History of the Russian Federation

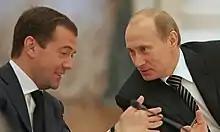
Putin with Dmitry Medvedev, March 2008

The continued criminal prosecution of Russia's then richest man, President of Yukos oil and gas company Mikhail Khodorkovsky, for fraud and tax evasion was seen by the international press as a retaliation for Khodorkovsky's donations to both liberal and communist opponents of the Kremlin. The government said that Khodorkovsky was "corrupting" a large segment of the Duma to prevent changes to the tax code. Khodorkovsky was arrested, Yukos was bankrupted and the company's assets were auctioned at below-market value, with the largest share acquired by the state company Rosneft. The fate of Yukos was seen as a sign of a broader shift of Russia towards a system of state capitalism. This was underscored in July 2014 when shareholders of Yukos were awarded $50 billion in compensation by the Permanent Arbitration Court in The Hague.